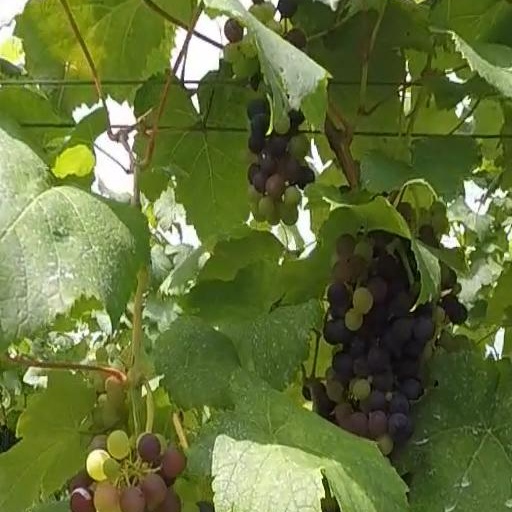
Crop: grape